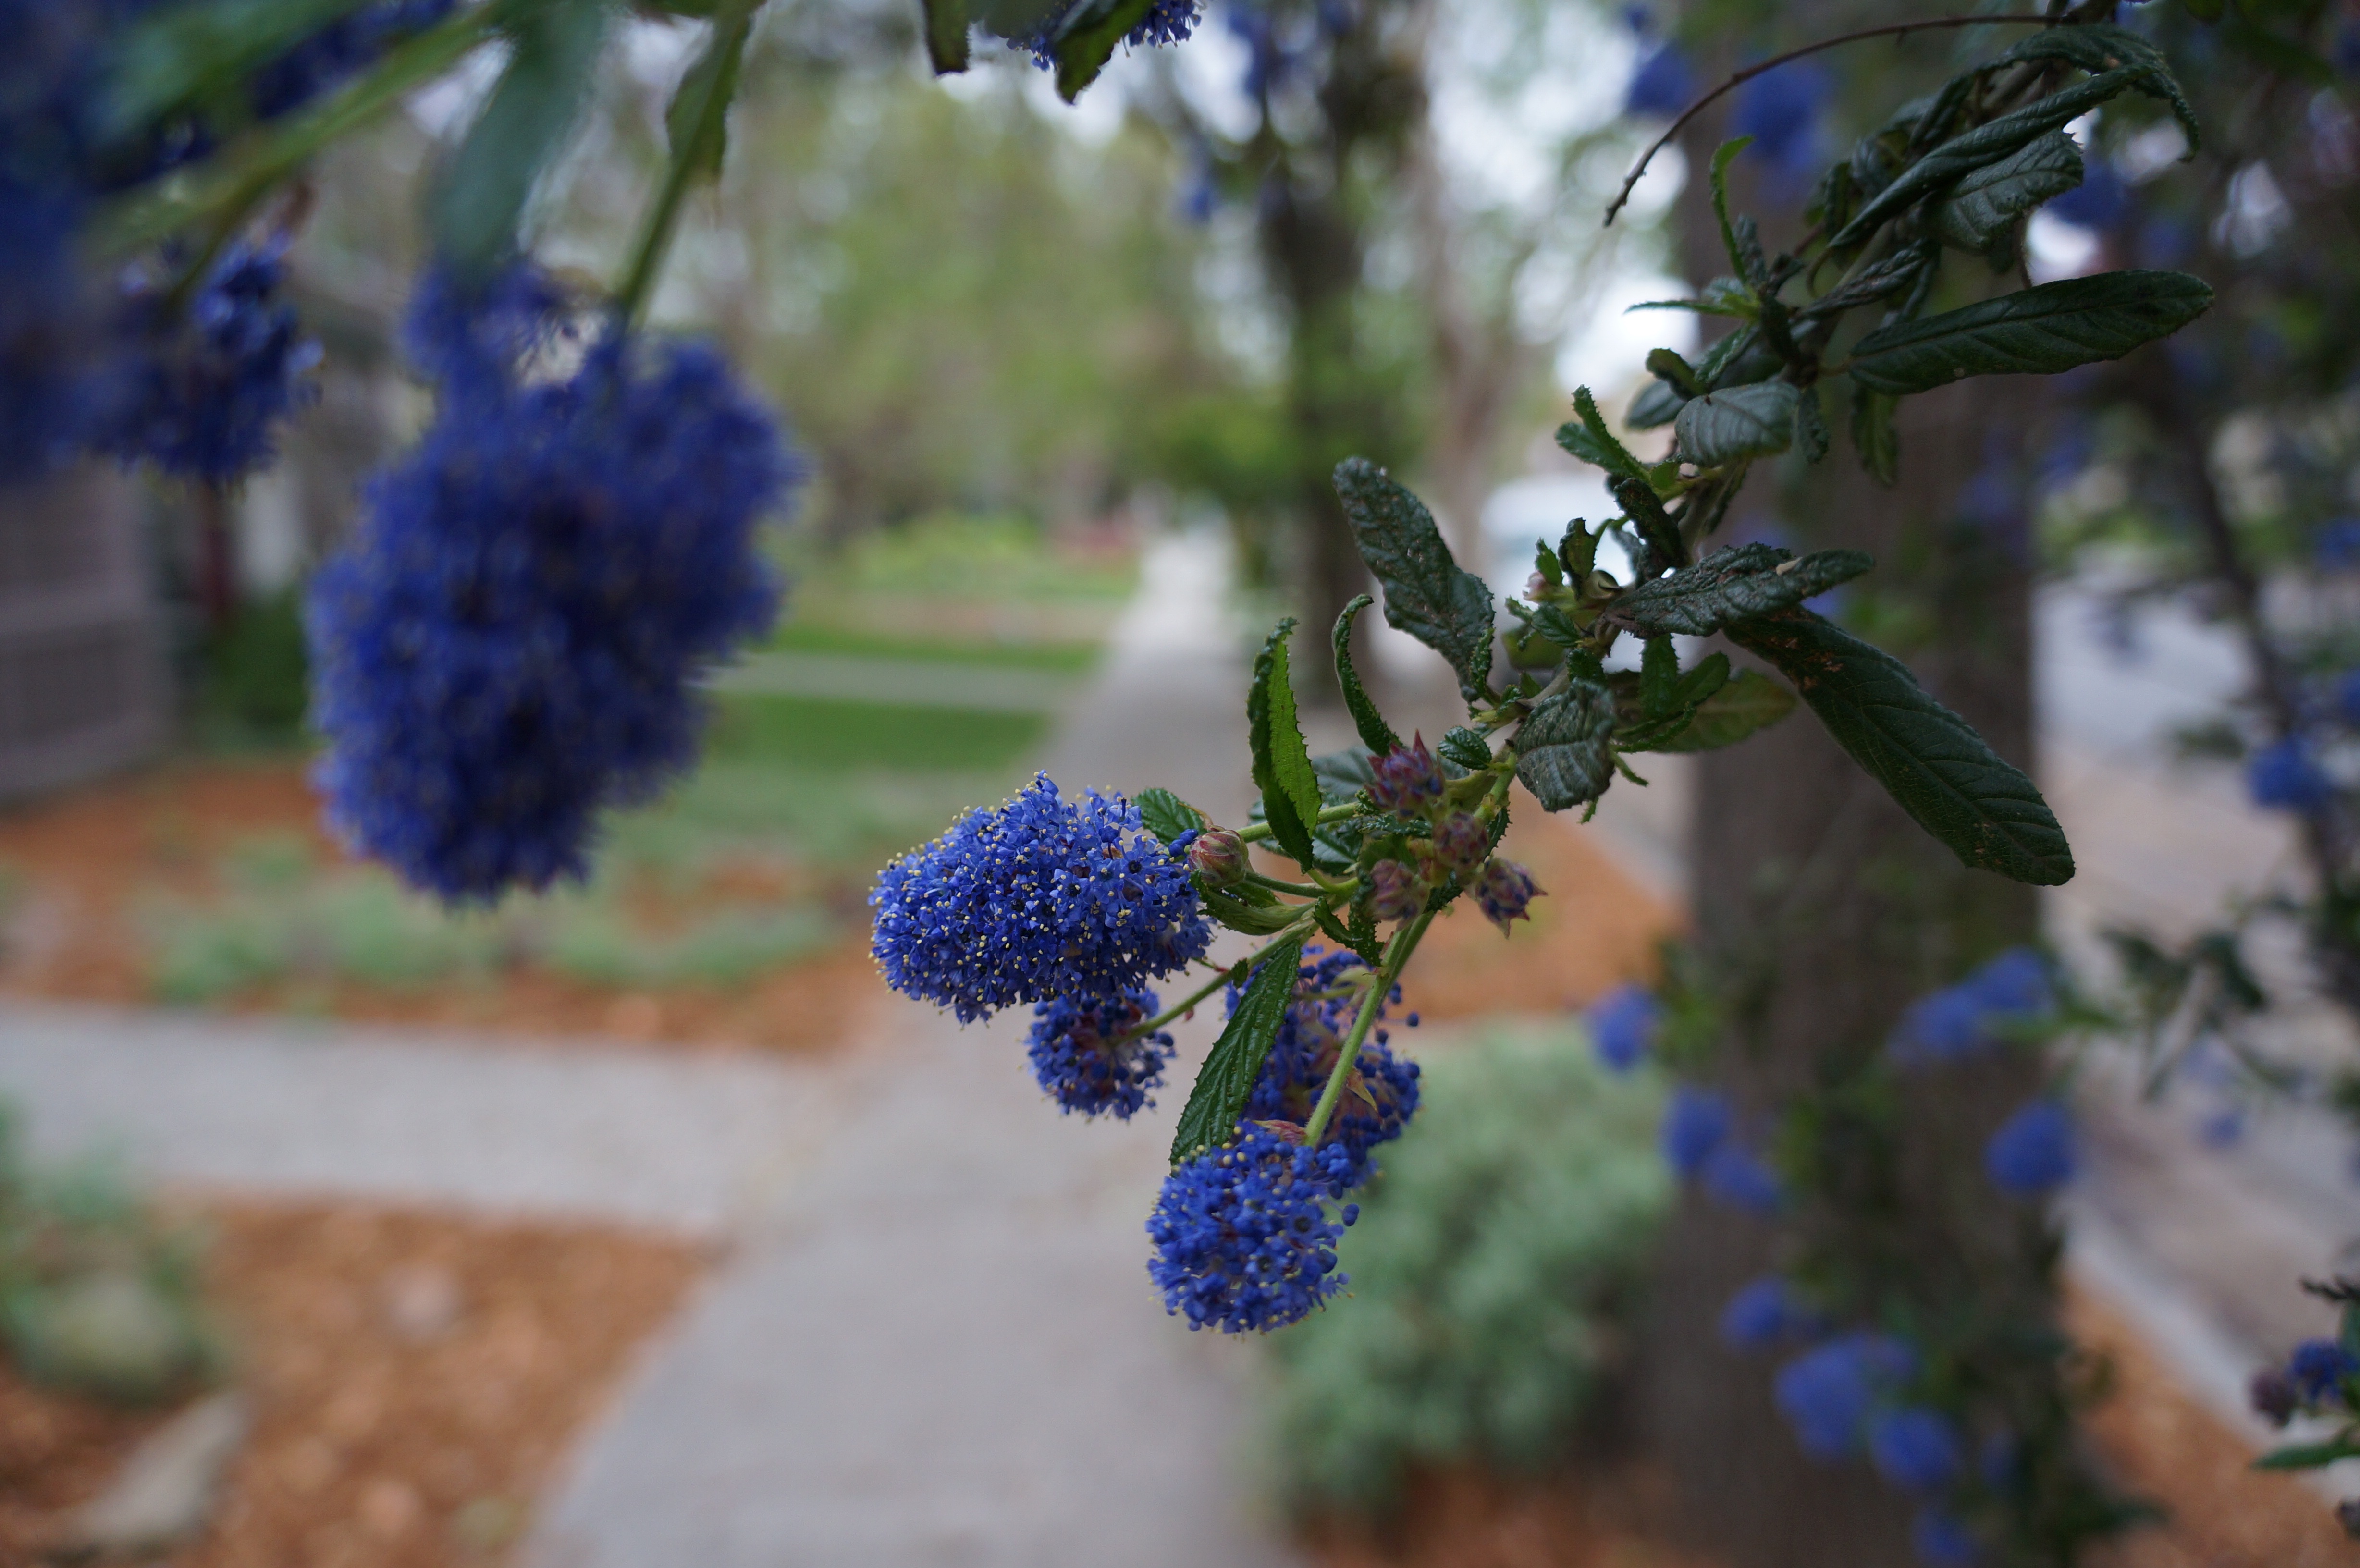
tree, nature, branch, blossom, plant, leaf, flower, frost, spring, green, autumn, botany, blue, garden, flora, season, shrub, macro photography, flowering plant, woody plant, land plant